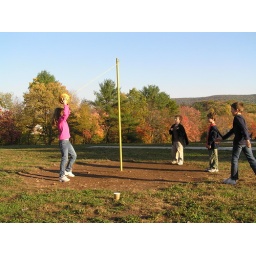
boys against girl (3)